James Stewart

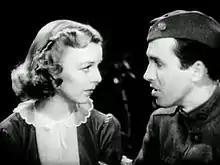
Stewart and Sullavan sitting close and looking into each other's eyes

In 1962, Stewart signed a multi-movie deal with 20th Century Fox. The first two of these films reunited him with director Henry Koster in the family-friendly comedies "Mr. Hobbs Takes a Vacation" (1962) with Maureen O'Hara and "Take Her, She's Mine" (1963), which were both box-office successes. The former received moderately positive reviews and won Stewart the Silver Bear for Best Actor at the Berlin International Film Festival; the latter was panned by the critics. Stewart then appeared in John Ford's final Western, "Cheyenne Autumn" (1964), playing a white-suited Wyatt Earp in a long semi-comedic sequence in the middle of the movie. The film failed domestically and was quickly forgotten.